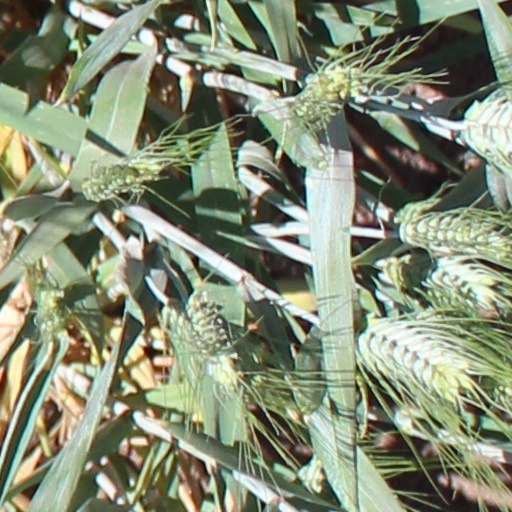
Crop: wheat